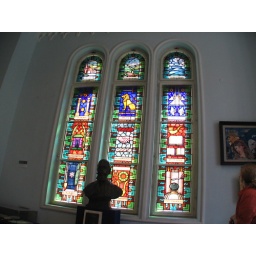
Stained glass windows from the Jewish Museum near the Dohany Synagogue in Budapest, Hungary. Photo by K.